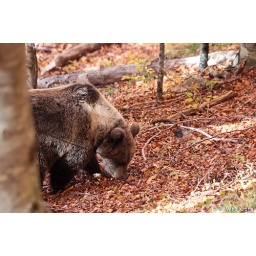
female European brown bear Ursus arctos feeding on beech nuts in Dinaric Mts. Slovenia